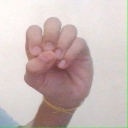
अक्षर: उ